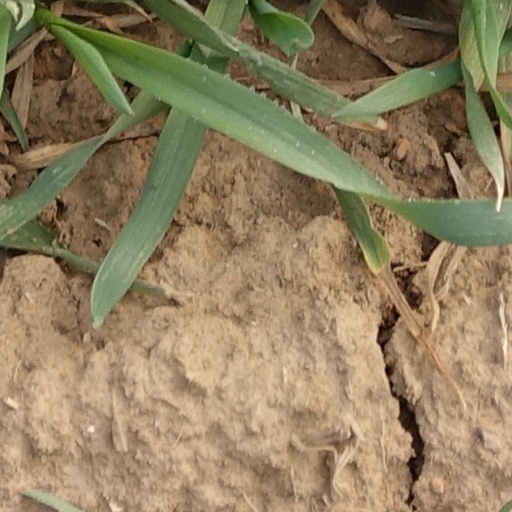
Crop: wheat